Event management

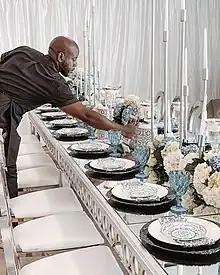
Event planner

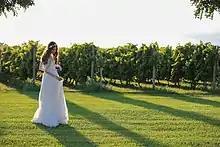
Wedding at a vineyard

Event management is the application of project management to the creation and development of small and/or large-scale personal or corporate events such as festivals, conferences, ceremonies, weddings, formal parties, concerts, or conventions. It involves studying the brand, identifying its target audience, devising the event concept, and coordinating the technical aspects before actually launching the event.